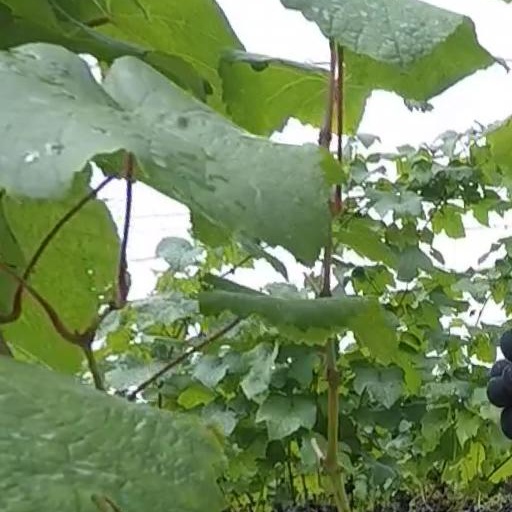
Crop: grape